Tiffani Thiessen

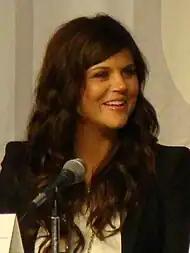

On February 4, 2015, Thiessen reunited with "Saved By the Bell" co-stars Mark-Paul Gosselaar, Elizabeth Berkley, Dennis Haskins and Mario Lopez on "The Tonight Show Starring Jimmy Fallon", in which they appeared in a "Saved by the Bell" sketch with host Jimmy Fallon. In the same year, Thiessen started hosting her own show on Cooking Channel called "Dinner at Tiffani's", which ran until 2017.